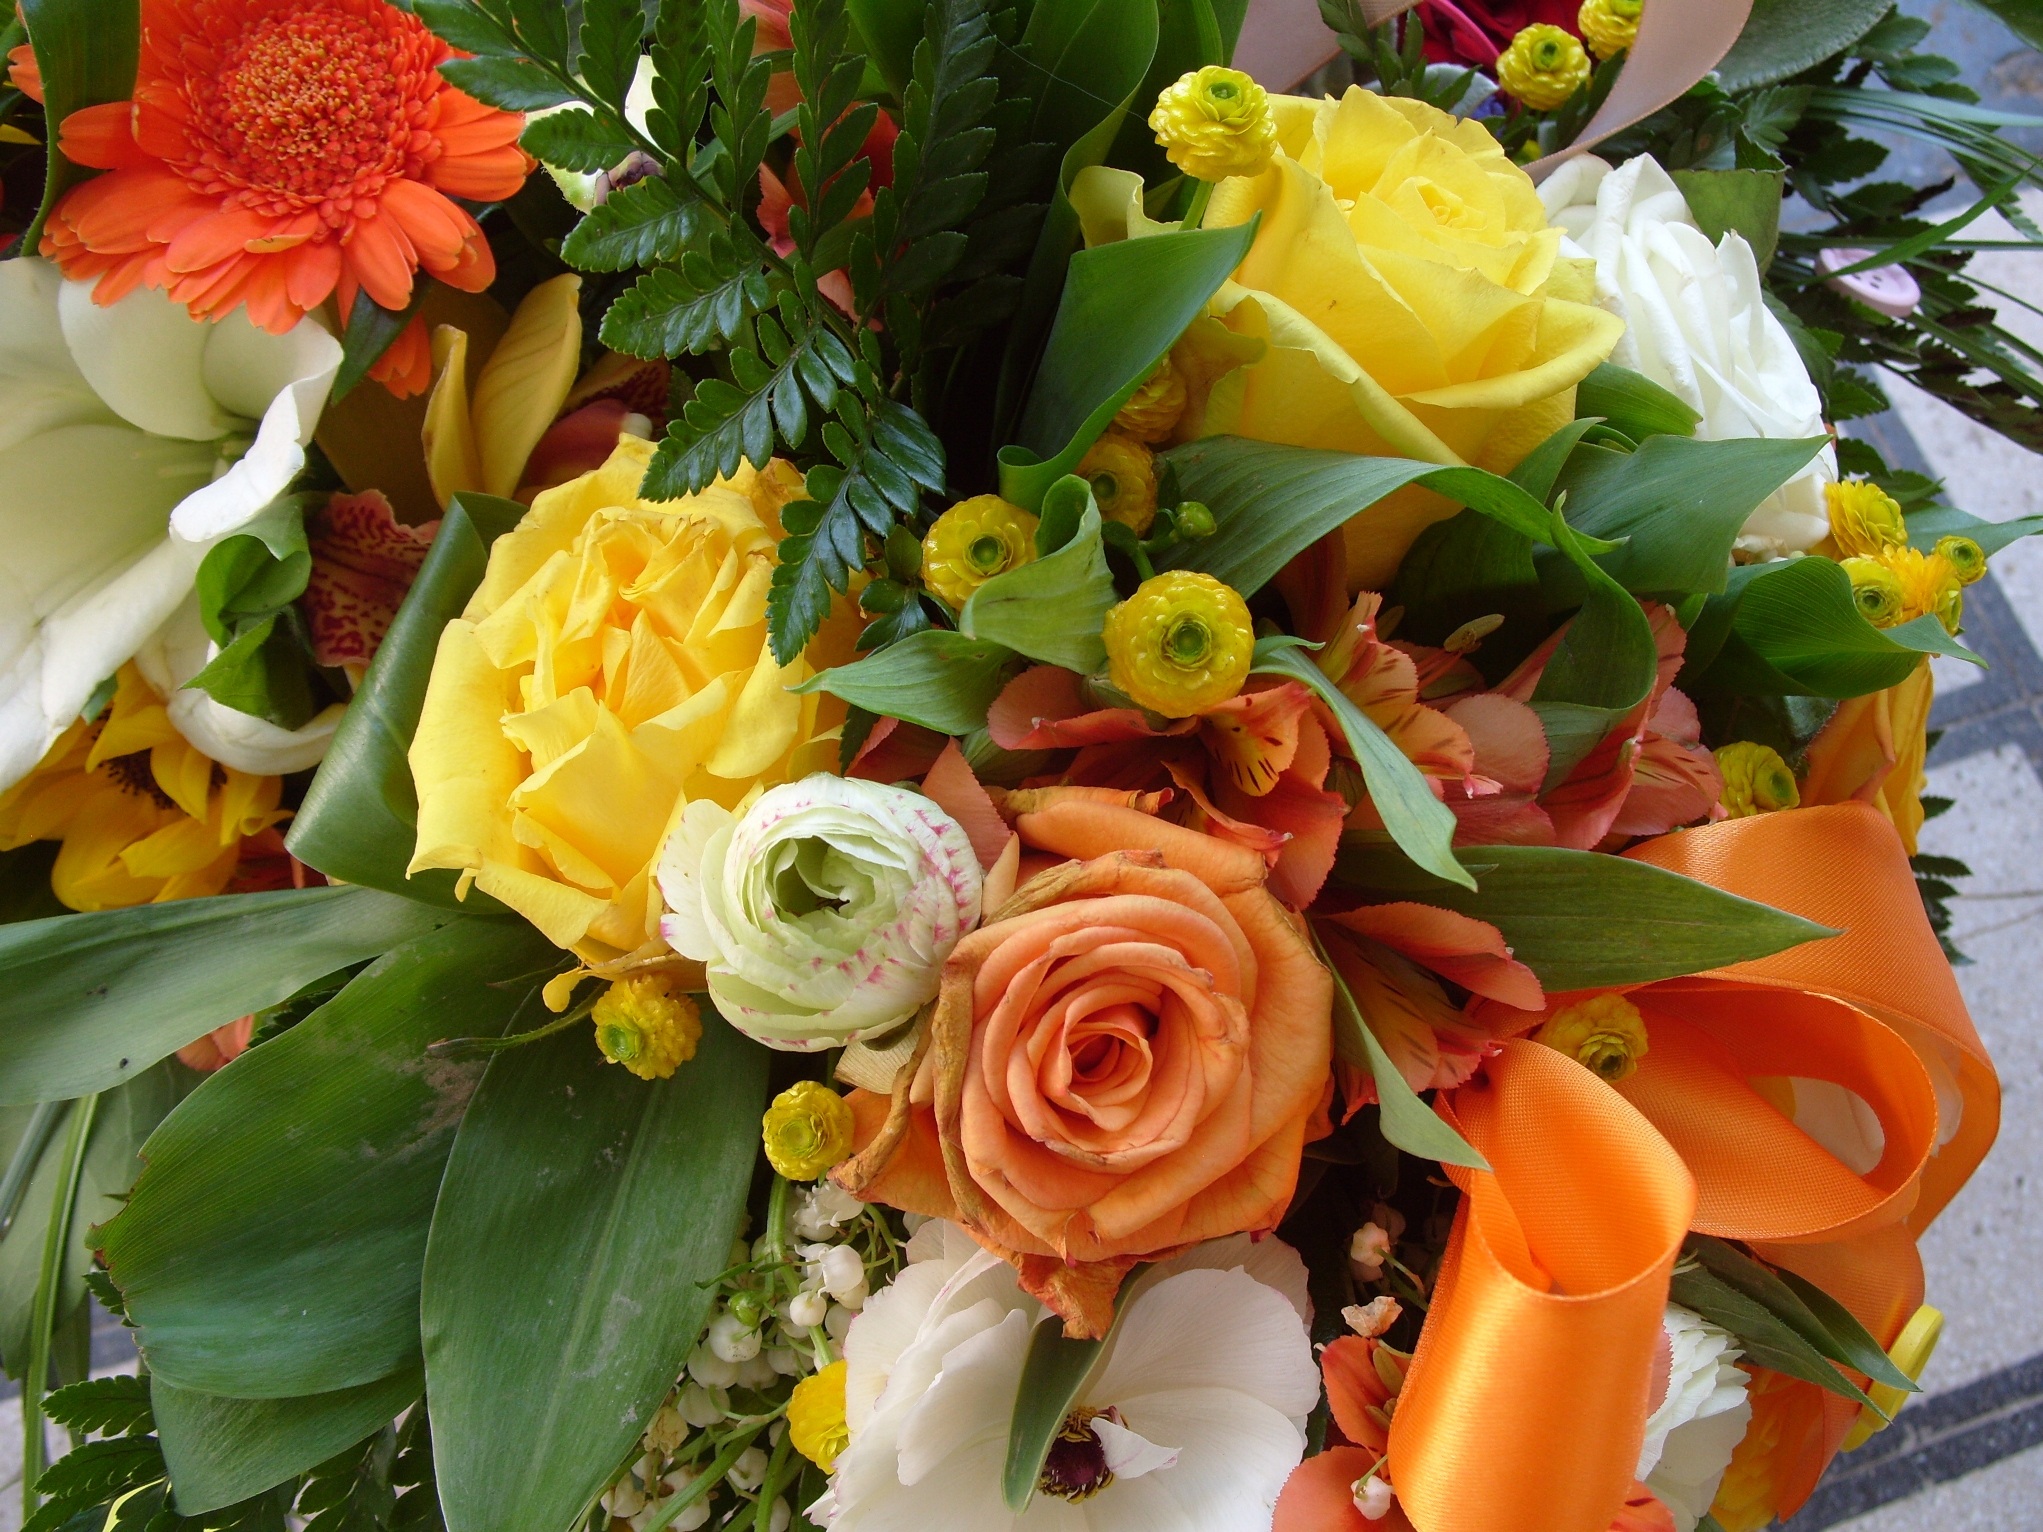
plant, flower, petal, bouquet, spring, yellow, flora, floristry, bunch of flowers, retail, flowering plant, garden roses, flower bouquet, cut flowers, floral design, centrepiece, land plant, flower arranging